Cloisonné

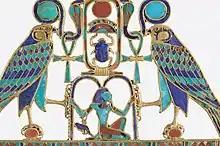
Pectoral of Senusret II, from his daughter's grave, using shaped stones rather than enamel. Cloisonné inlays on gold of carnelian, feldspar, garnet, turquoise, lapis lazuli, 1880s BC

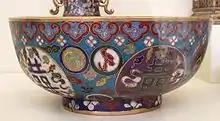
Chinese Ming Dynasty "cloisonné" enamel bowl, using nine colours of enamel

Cloisonné is an ancient technique for decorating metalwork objects with colored material held in place or separated by metal strips or wire, normally of gold. In recent centuries, vitreous enamel has been used, but inlays of cut gemstones, glass and other materials were also used during older periods. Cloisonné enamel was probably developed as an easier imitation of cloisonné work using gems. The resulting objects can also be called cloisonné.